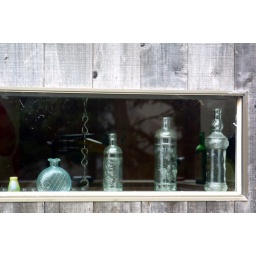
Assortment of bottles in the window